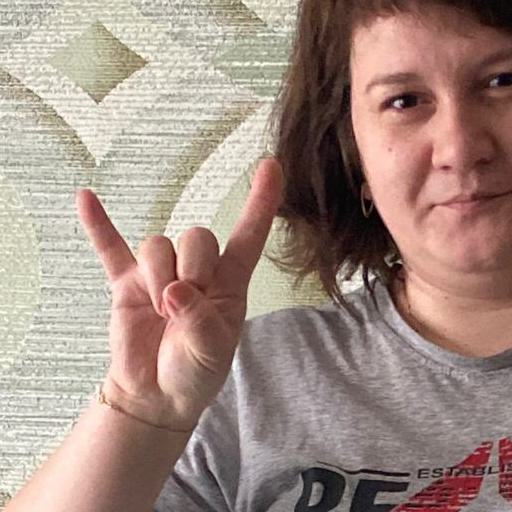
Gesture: rock